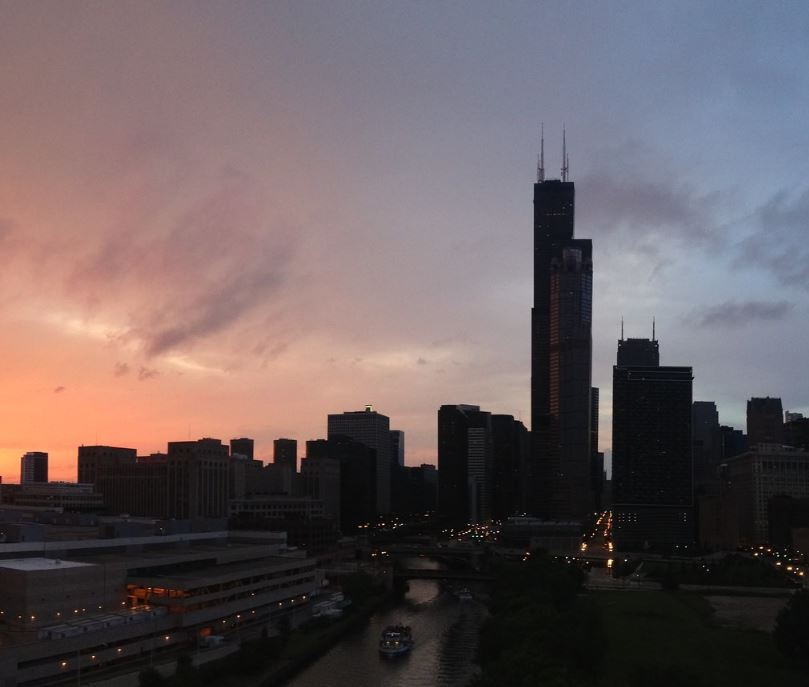
Fire: no
Smoke: no